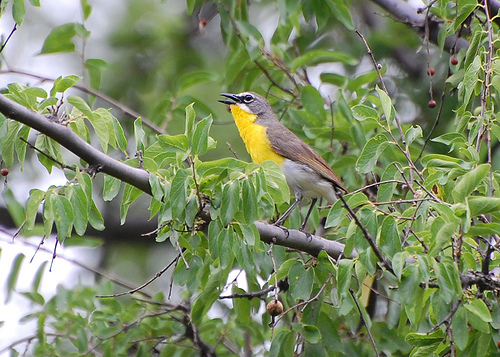
the bird has a yellow breast and belly as well as a small bill.
this is a bird with a yellow breast, grey belly and a brown back.
this small bird is light brown with a bright yellow throat and belly.
this bird has a yellow belly, breast, throat and abdomen with a brown back, nape and coverts.
small grey bird with a bright yellow belly and breast and small black bill
this bird is grey with yellow and has a very short beak.
this bird has a yellow breast and throat with grey wings.
the bird has a grey body with a bright yellow chest.
a small yellow breasted bird with a white belly and abdomen that also has a black bill and white cheekpatch.
this bird is yellow with grey and has a long, pointy beak.
Species: Yellow Breasted Chat